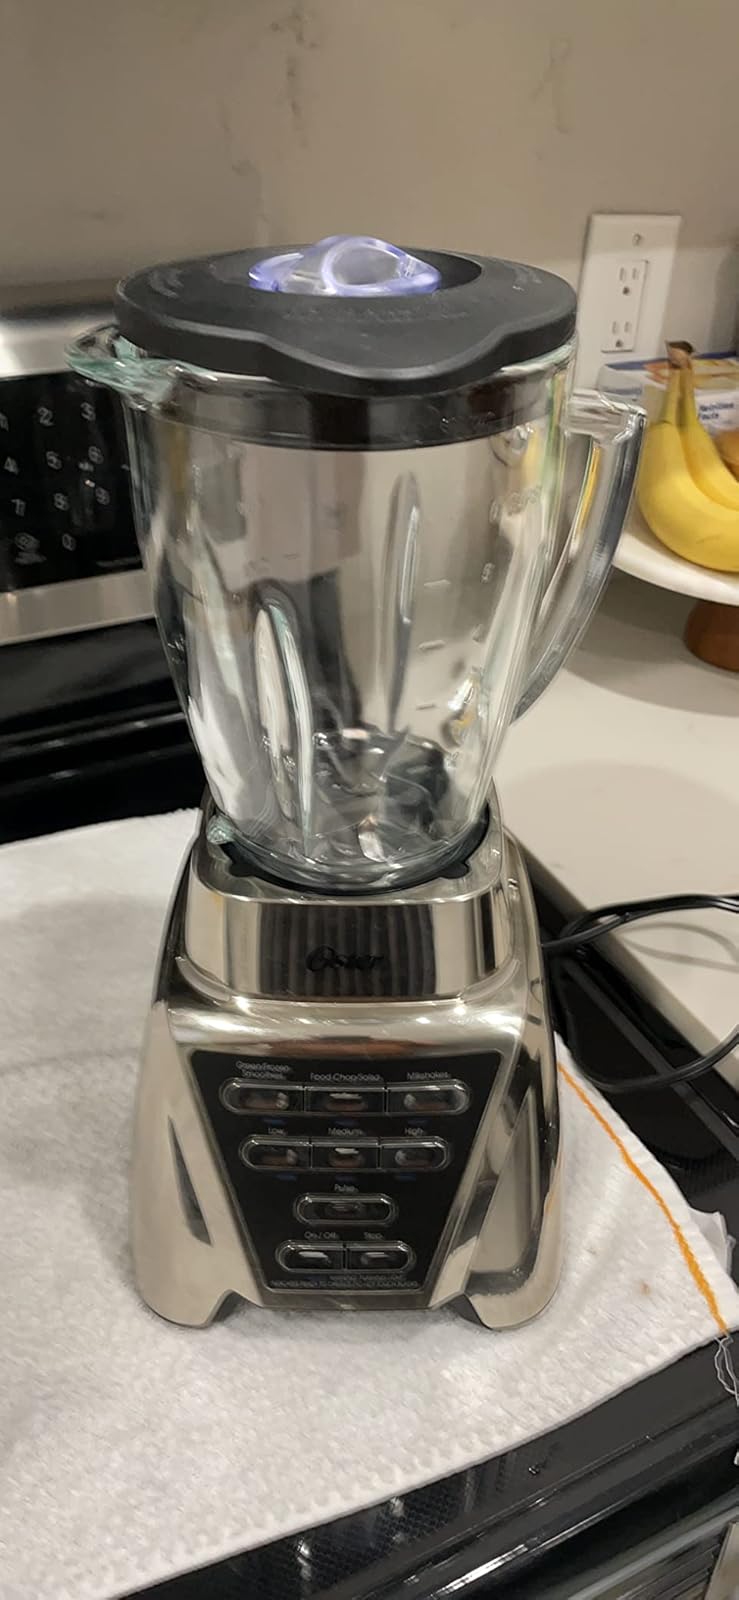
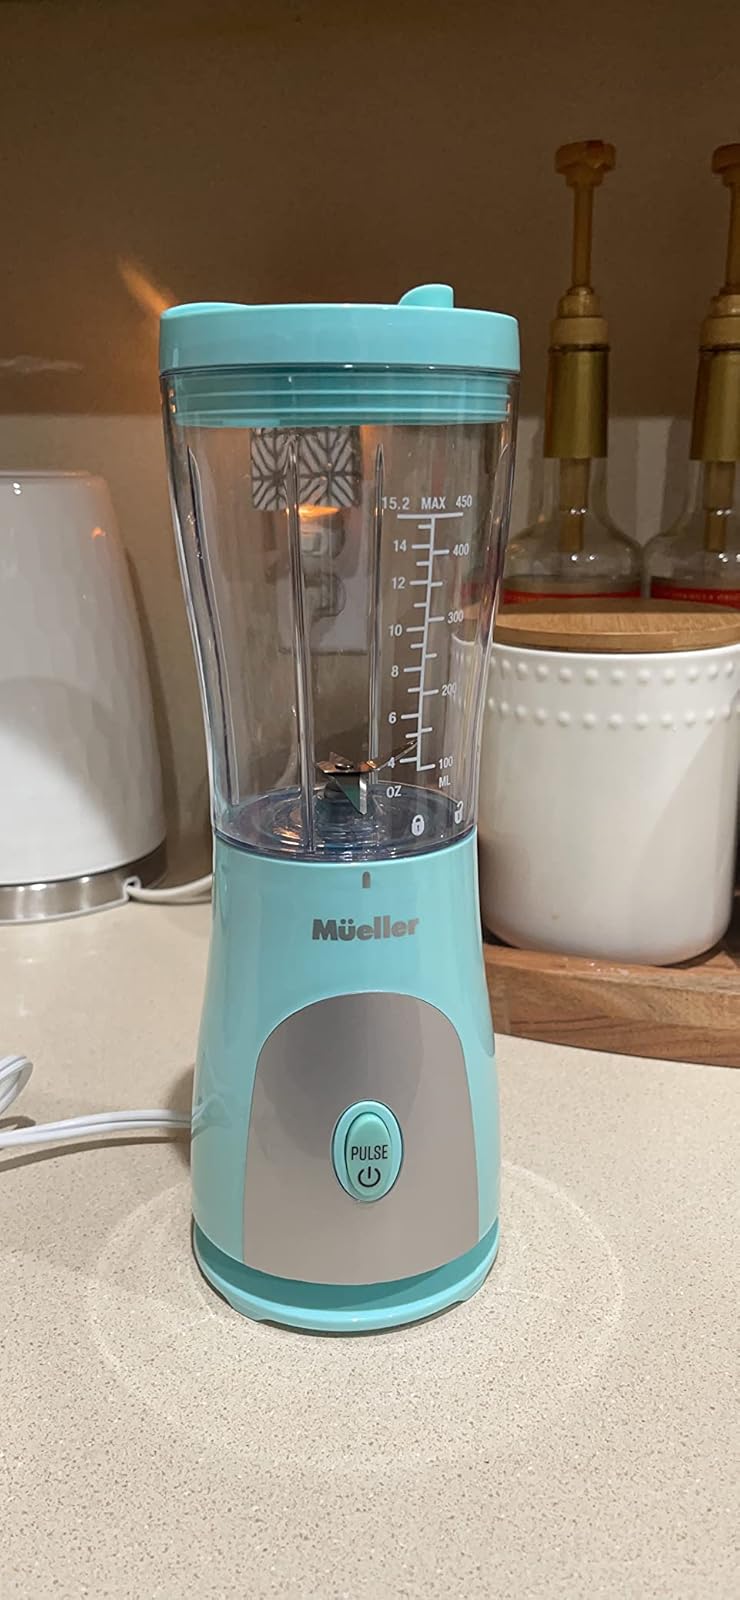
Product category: items_blender
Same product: no